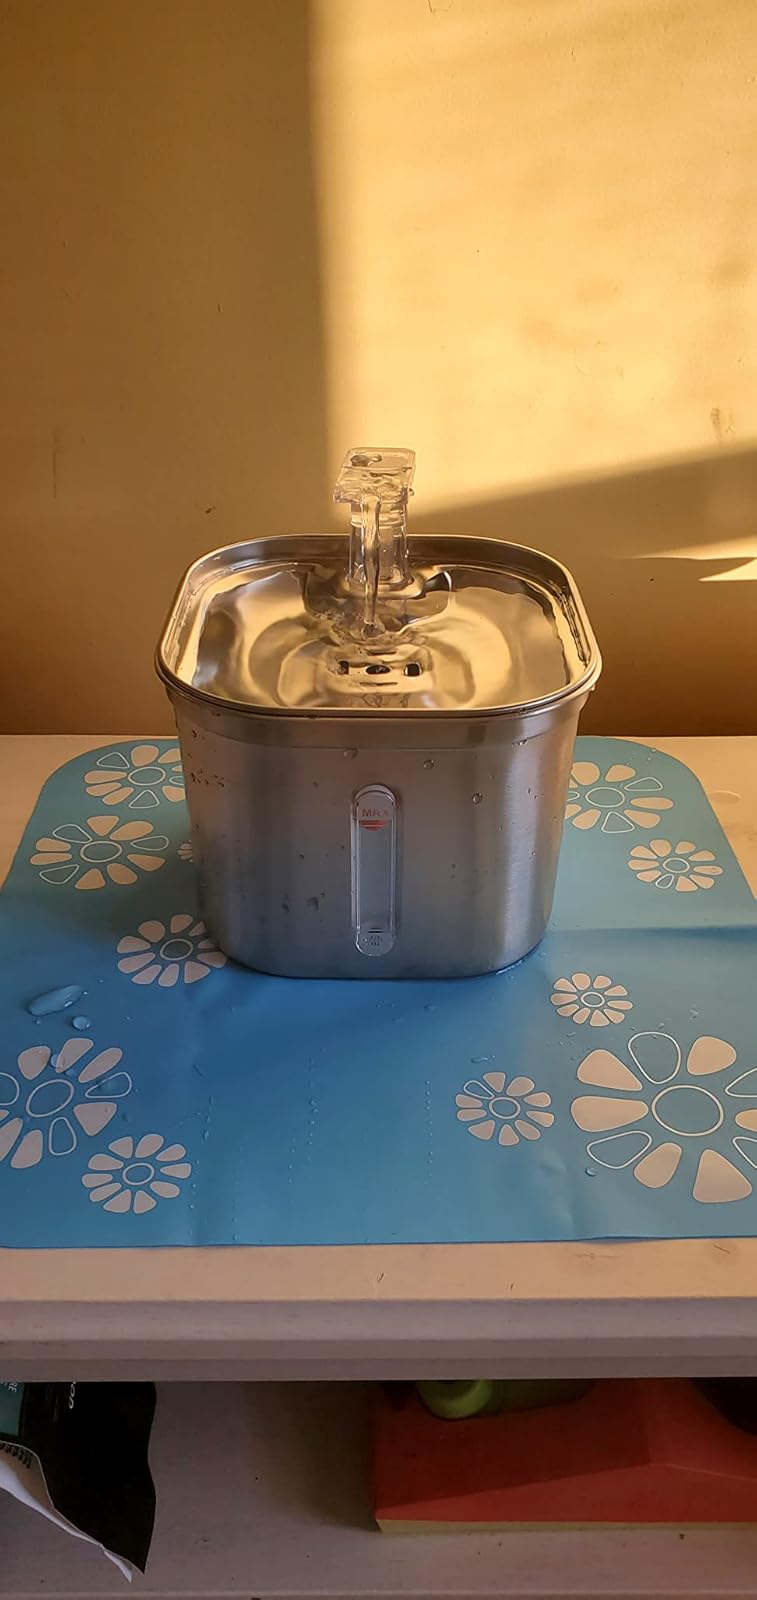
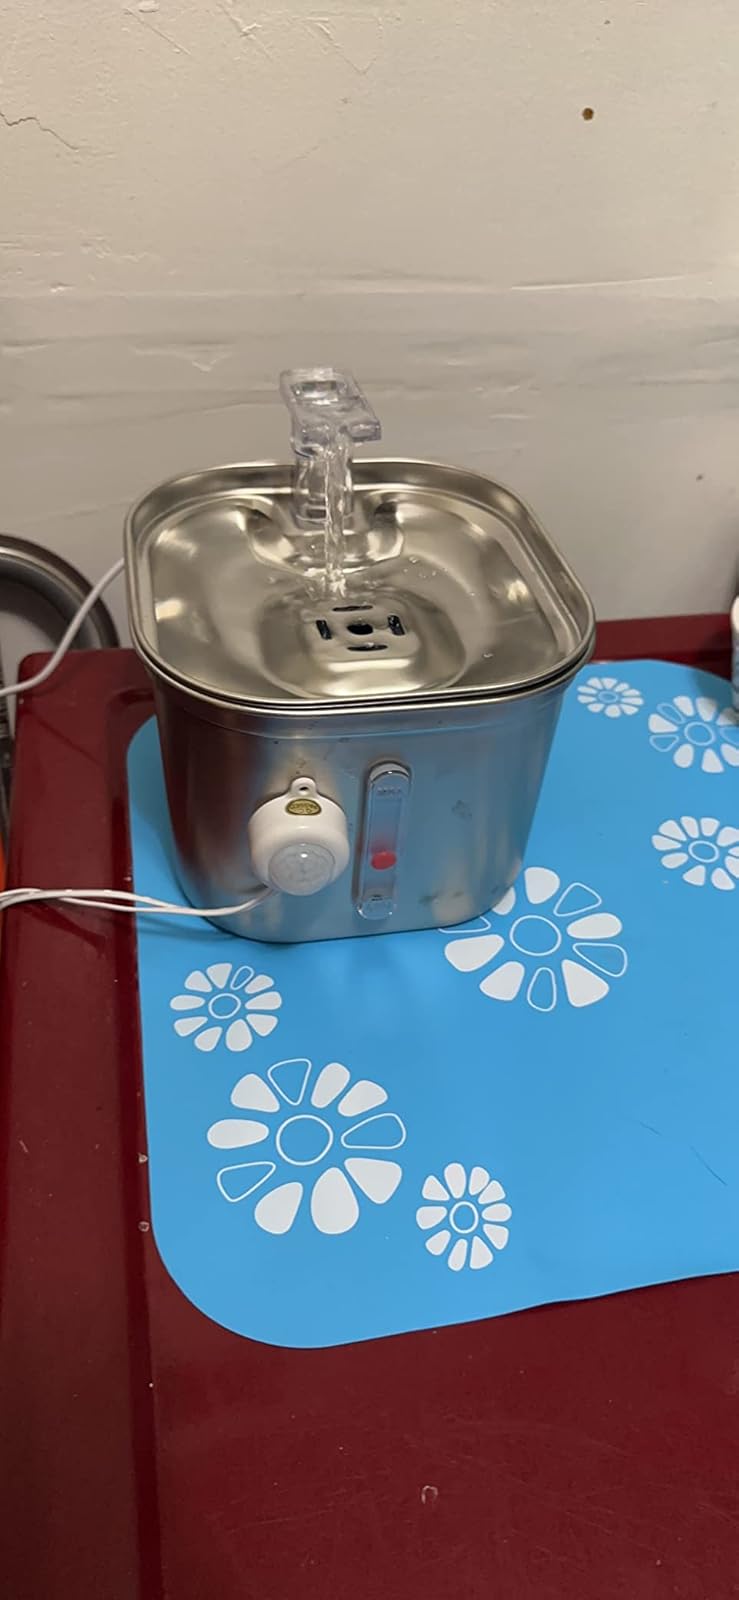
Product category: items_bowl
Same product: yes